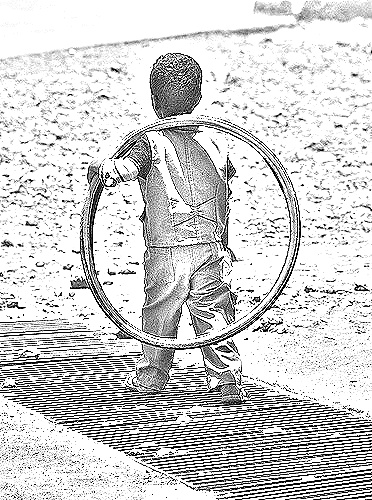
Portrait style: Sketch Portrait